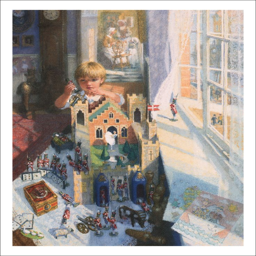
the best tales of novelist with illustrations by author .